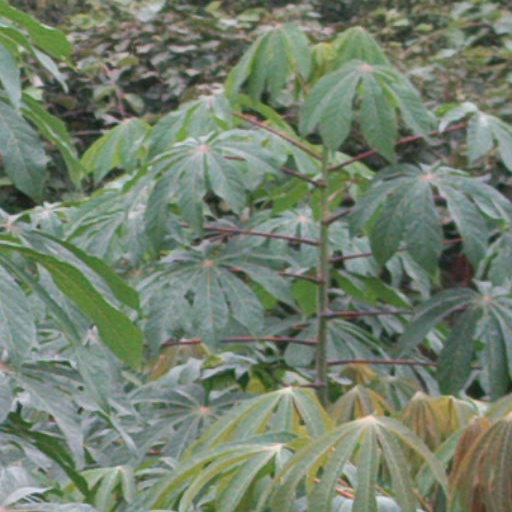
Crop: cassava